Pirkko Hämäläinen (diplomat)

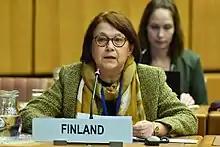

Pirkko Mirjami Hämäläinen (born September 26, 1961) is a diplomat. She has been serving as Finnish ambassador to Turkey since 2023.